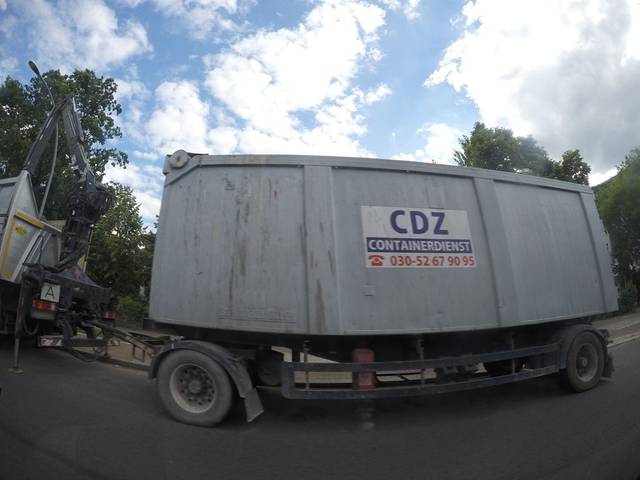
Region: Germany
Coordinates: 52.456, 13.554